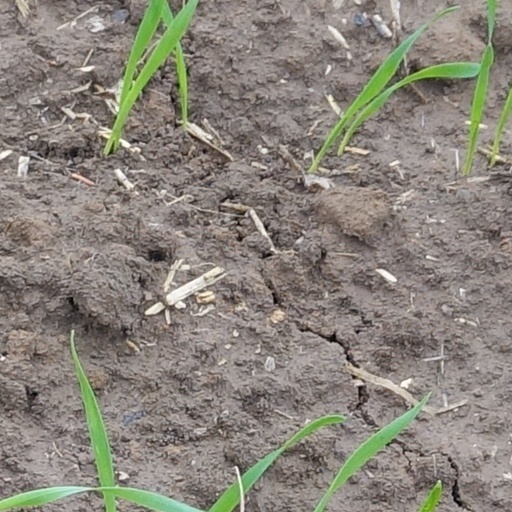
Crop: wheat